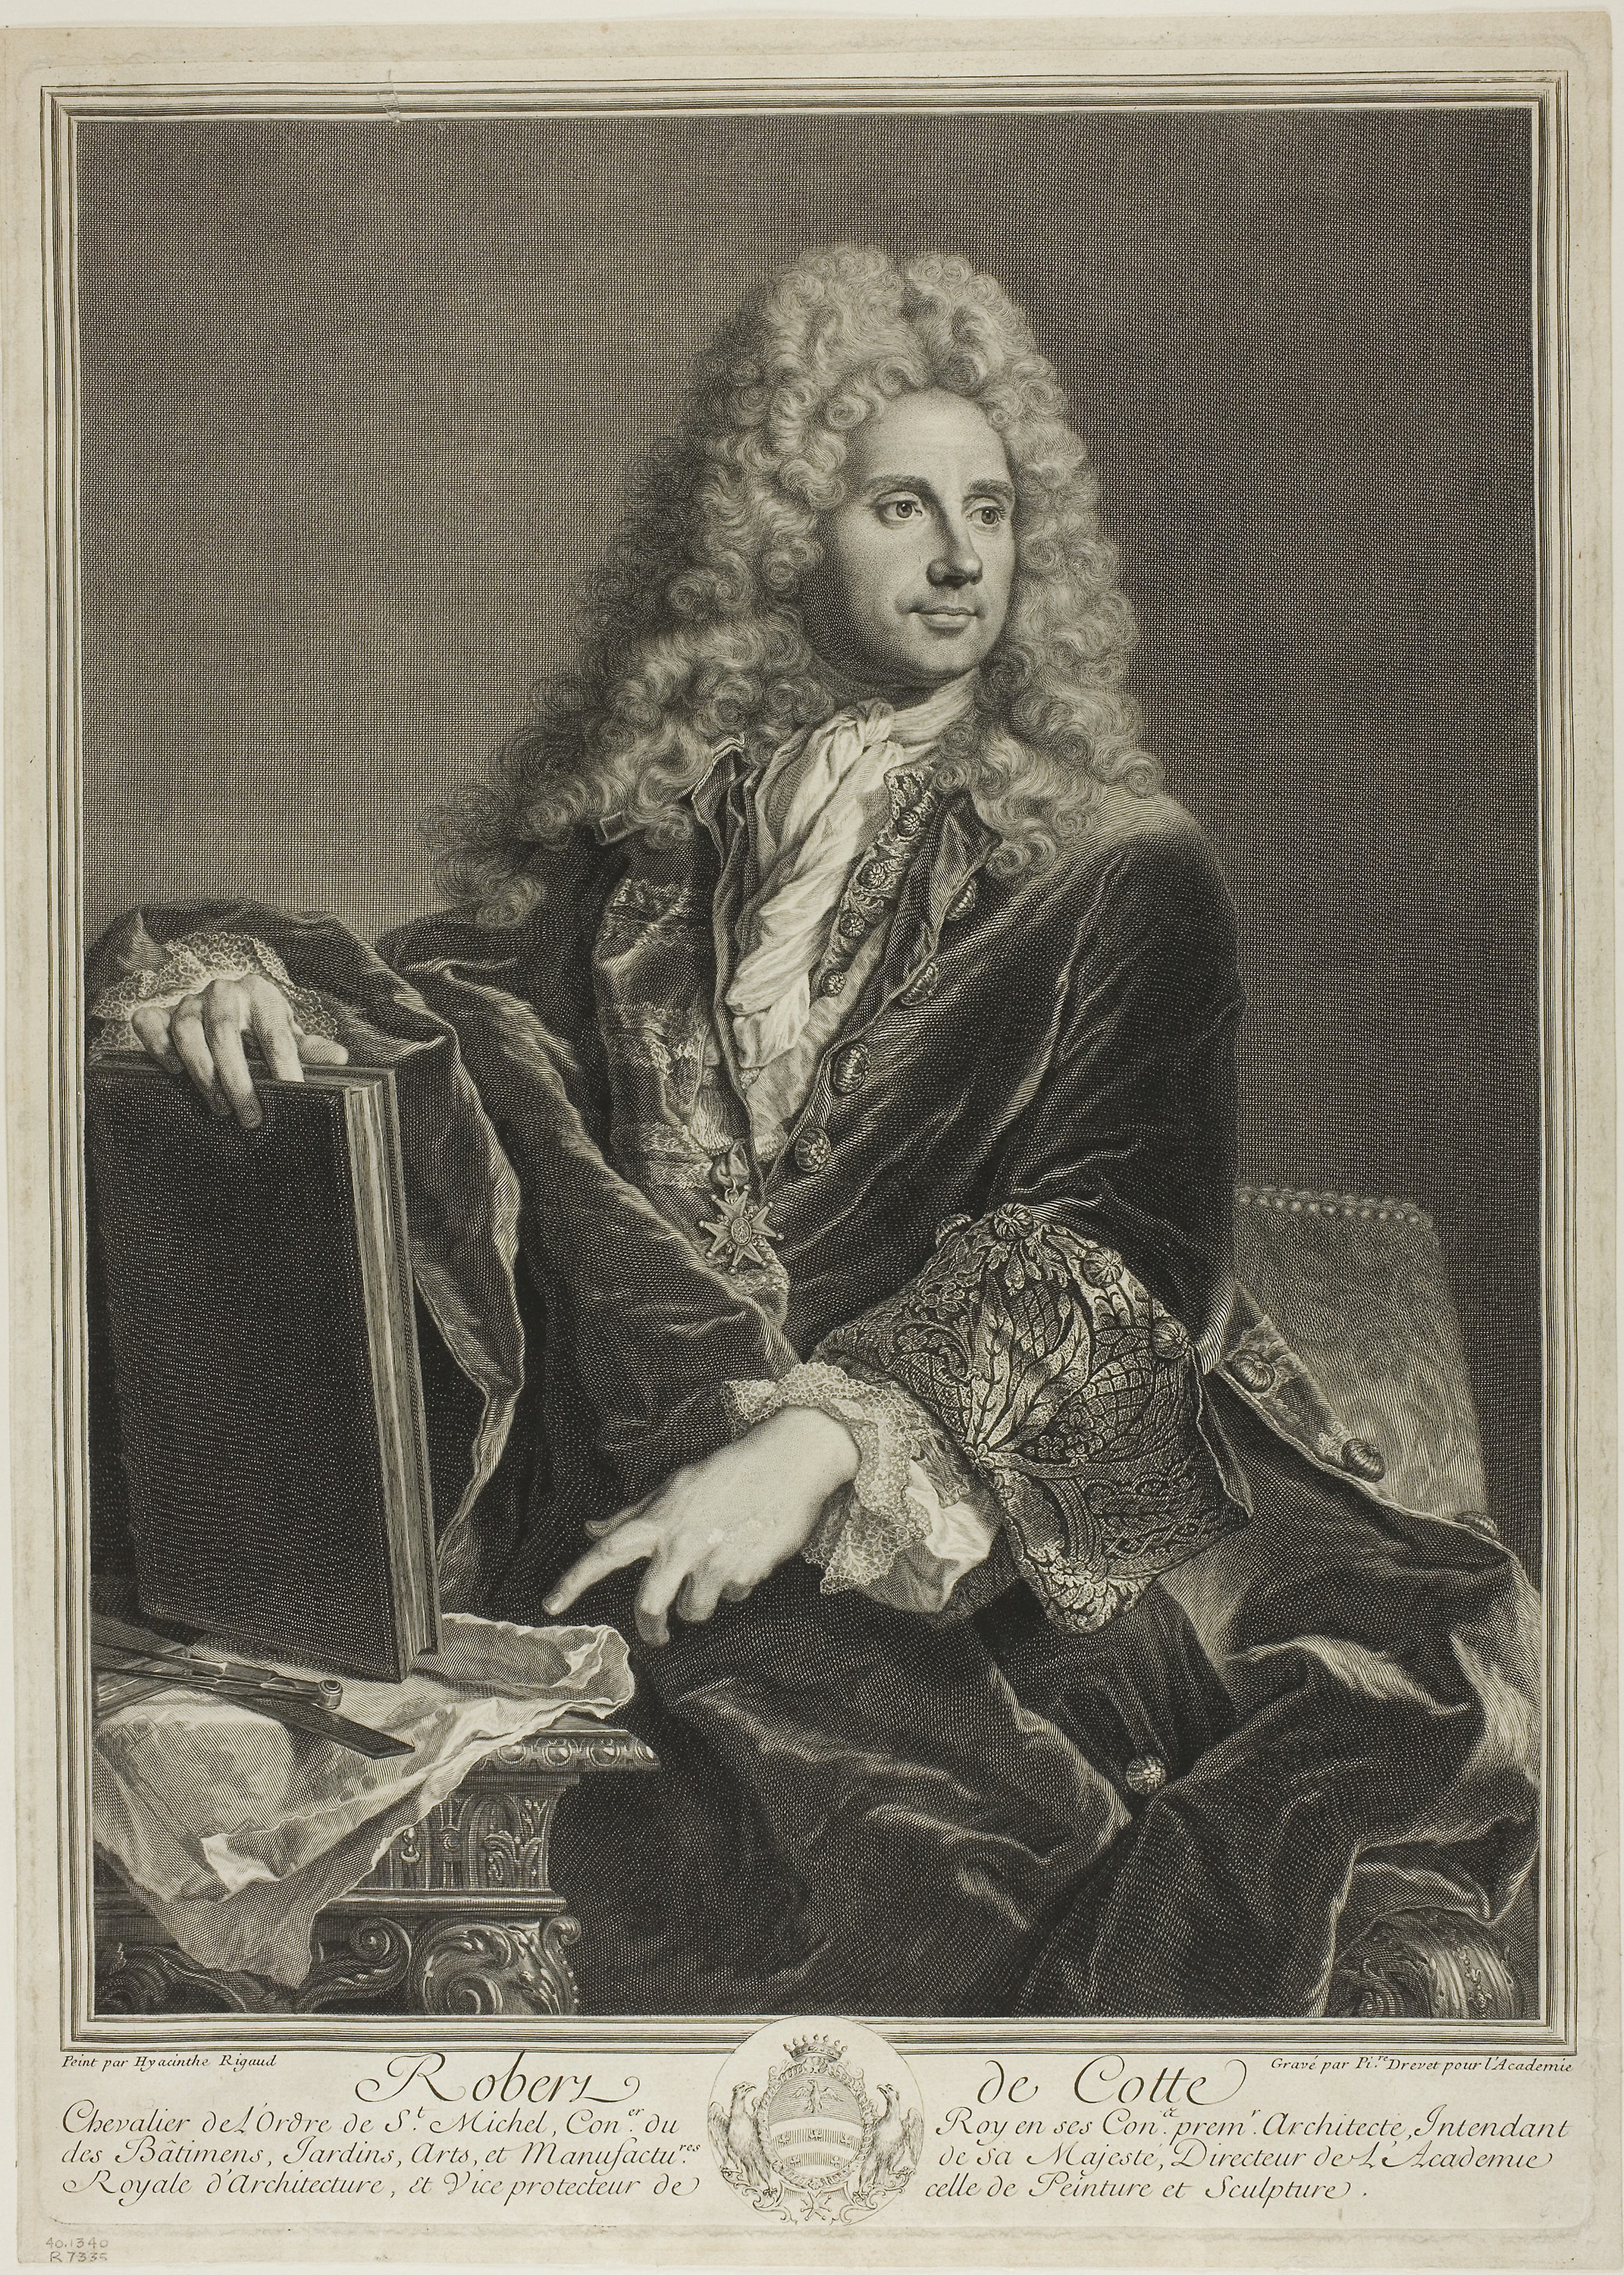
portrait, vintage clothing, art, picture frame, human behavior, painting, artwork, visual arts